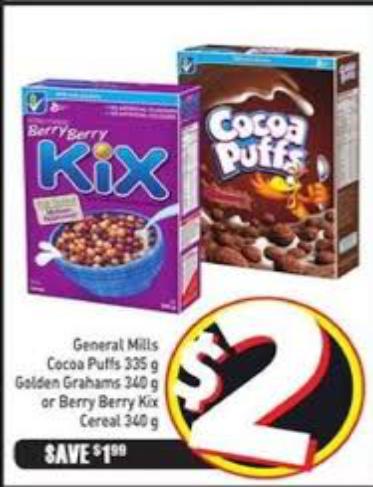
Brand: Berry Berry Kix
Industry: Food